2013 Landskrona BoIS season

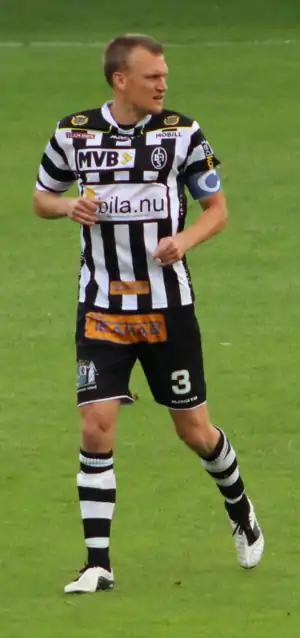
Linus Malmqvist was the captain for the first-team squad in 2013. He played a total of 32 competitive matches during the season.

"This section shows youth players who made appearances in the first-team squad as of the end of the 2013 season."